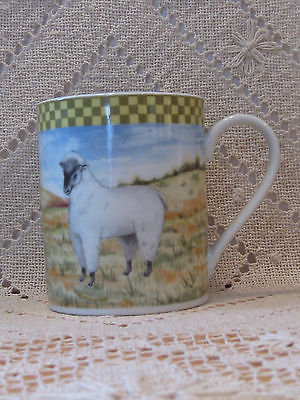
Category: mug